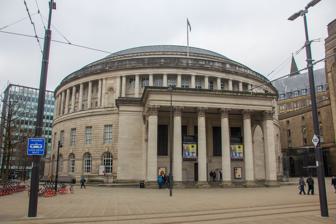
Building: Manchester Central Library
Country: United Kingdom
Year built: 1934
Building in Manchester, England For the library in Manchester, New Hampshire, see Manchester City Library . Manchester Central Library Manchester Central Library viewed from St Peter's Square General information Architectural style Neoclassical rotunda , Tuscan colonnade in Portland stone, low pitched leaded roof and a two-storey, five-bay Corinthian portico entrance. Town or city Manchester Country United Kingdom Coordinates 53°28′41″N 2°14′41″W / 53.4781°N 2.2447°W / 53.4781; -2.2447 Construction started 1930 Completed 17 July 1934 Renovated 2010–2014 Client Manchester Corporation Design and construction Architect(s) E. Vincent Harris Listed Building – Grade II* Official name Central Public Library Designated 2 October 1974 Reference no. 1270759 Manchester Central Library is the headquarters of the city's library and information service in Manchester , England. Facing St Peter's Square , it was designed by E. Vincent Harris and constructed between 1930 and 1934. The form of the building, a columned portico attached to a rotunda domed structure, is loosely derived from the Pantheon, Rome . At its opening, one critic wrote, "This is the sort of thing which persuades one to believe in the perennial applicability of the Classical canon". The library building is grade II* listed . A four-year project to renovate and refurbish the library commenced in 2010. Central Library re-opened on 22 March 2014. History Background Manchester was the first local authority to provide a public lending and reference library after the passing of the Public Libraries Act 1850 . The Manchester Free Library opened at Campfield in September 1852 at a ceremony attended by Charles Dickens . When the Campfield premises were declared to be unsafe in 1877, the library was moved to the old Town Hall in King Street . The library moved again to what is now Piccadilly Gardens , to the former outpatients wing of Manchester Royal Infirmary and an old YMCA hut in 1912. In 1926, the city council held a competition to design an extension to the town hall and a central library. E. Vincent Harris was selected to design both buildings. His circular design for the library, reminiscent of the Pantheon in Rome, was based on libraries in America. The library's foundation stone was laid on 6 May 1930 by the Prime Minister Ramsay MacDonald . The Manchester City Architect G. Noel Hill was involved with the scheme. The library was officially opened by King George V on 17 July 1934 after he had laid the foundation stone for the Town Hall Extension . Manchester Central Library at night In 1934, the Blind Collection from Deansgate and the Commercial Library from the Royal Exchange were moved to the library. The Chinese Library Service was set up in 1968. Opening The Central Library opened in 1934 to much fanfare. Singer-songwriter Ewan MacColl reminisced on the opening: "The new Central Library which replaced the chicken house was an imposing circular structure with an enormous reading room, a small theatre and carrels where serious students could carry on their research without interruption. The portico of the magnificent edifice quickly became a popular rendezvous and "Meet you at the Ref" became a familiar phrase on the lips of students, lovers and unemployed youths. I was there on the opening day and on many days thereafter; the Ref played an important part in my life for I made many friends there." The library was declared open by King George V on 17 July 1934. George V declared to the crowd: "In the splendid building which I am about to open, the largest library in this country provided by a local authority, the Corporation have ensured for the inhabitants of the city magnificent opportunities for further education and for the pleasant use of leisure." An employee at the library who was present on opening day said: "When it was being built the public were very intrigued about its final appearance – they were used to rectangular buildings and the shape of the girders used seemed to make little sense. I remember families coming in first to "gawp"... Under the portico became a favourite trysting place. In all, the shape of the building was its best advertisement and it was never necessary to put a notice 'Public Library' on the outside." Renovation Reports emerged in 2008 that the Central Library needed essential renovation to repair and modernise its facilities. The library faced asbestos problems and needed work to maintain its 'structural integrity'. The Central Library closed from 2010 to 2014 for refurbishment and expansion. During the closure its collections were stored in the Winsford Rock Salt Mine ; some of the books in the stack joined collections at Greater Manchester County Record Office . A number of its services were available at a temporary location nearby. During renovation, a temporary community library for the city centre was established on Deansgate . Central Library re-opened on 22 March 2014 after a £40 million re-design. The project delivered by Laing O'Rourke won the Construction News Judges Supreme Award in June 2015. It was described as an almost impossibly complex project completed on schedule and within budget. The indoor plan is now very different. What was the theatre in the basement is now part of the library. A wall was knocked through, making an indoor connection between the library and Manchester Town Hall . The Library Theatre Company moved to their new theatre at the HOME complex in May 2015. Architecture The central Wolfson Reading Room in 2021 The Shakespeare Hall entrance in 2014 The exterior of the library The ceiling in the entrance Designed by architect Vincent Harris, the striking rotunda form of the library was inspired by the Pantheon in Rome. Like its 2nd-century model, the library is a round building fronted by a large two-storey portico which forms the main entrance on St Peter's Square , and is surrounded by five bays of Corinthian columns . Around the second and third floors is a Tuscan colonnade , topped by a band of unrelieved Portland stone . The pitched leaded roof appears from street level to be a dome, but this is only a surrounding roof. The dome that can be seen from within the Great Hall lies within this roof, and cannot be seen from the ground. On the first floor is the Great Hall, a large reading room topped by a dome. Much of the original furniture designed by the architect can be seen on this floor. Around the rim of the dome is an inscription from the Book of Proverbs in the Old Testament : Wisdom is the principal thing; therefore get wisdom, and with all thy getting get understanding. Exalt her and she shall promote thee; she shall bring thee to honour when thou dost embrace her, she shall give of thine head an ornament of grace, a crown of glory she shall deliver to thee. Proverbs 4:7 In former years, the dome's acoustics caused an echo problem, which repeated several times any short noise made in the room. Adding sound-absorbing material reduced this effect. The Shakespeare Hall is an ornate chamber displaying local heraldry and with large stained glass windows. The central window was designed by Robert Anning Bell and depicts William Shakespeare and scenes from his plays. Two side windows designed by George Kruger Gray depict the coats of arms of the City of Manchester, the University of Manchester , and the County and Duchy of Lancaster . The windows were a memorial bequest to the library by Rosa E. Grindon (1848–1923), the widow of Manchester botanist Leo Grindon . The ceiling decorations include the arms and crests of the Duchy of Lancaster, the See of York , the See of Manchester , the City of Manchester, and Lancashire County Council . The walls of Shakespeare Hall are covered with Hopton Wood stone quarried in Derbyshire . On the walls are the arms of The Manchester Grammar School , Manchester University, the Manchester Regiment , Humphrey Chetham , the Overseers of the Township, England, St. George, St. Mary (patron saint of Manchester), and over the memorial window, Shakespeare. On the left landing is a white marble statue, the Reading Girl by the Italian sculptor Giovanni Ciniselli. It was bought by the industrialist and promoter of the Manchester Ship Canal , Daniel Adamson . The statue was presented to the library by his grandchildren, the Parkyn family, in 1938. Collections The new Lending Library in 2014 It is the second largest public lending library in Britain, after the Library of Birmingham . Beneath the Great Hall were four floors of steel book stacks providing 35 miles (56 km) of shelving which accommodated one million books: video . Those floors were only accessible to employees and were environmentally controlled to protect the books, many of which are old and fragile. The upper two stack floors occupied all the area under the dome. The fourth level, the archive unit, was in the basement of the building. The lower two stack floors were smaller because the basement theatre took some of that area. In 2011 when the library closed for the alterations, there were 3,600 stack columns supporting approximately 45,000 shelves; those columns were rooted in the sandstone rock underneath and supported the Great Hall's reinforced concrete floor. Placed end to end, those shelves would have covered over 35 miles (56 km). The total floor area was about 7,000 square yards (5,850 m 2 ). After the 2010–2014 alterations, many of the former stack books (except rare or valuable or fragile books) are on public shelves. The library collections include over 30 incunabula (books published before 1500) and many first and early editions of major works. The special collections include: The Gaskell Collection – works by Elizabeth Gaskell , one of the most important writers to have lived and worked in the city The Theatre Collection – a record of the history of theatre in Manchester The Henry Watson Music library – one of the largest public library collections of sheet music , named after the Mancunian musician and composer Dr Henry Watson (1846–1911) who bequeathed his collection to the library. It was officially opened in 1947 by Sir John Barbirolli . The Newman Flower Collection of Handel Manuscripts – acquired from the estate of Sir Newman Flower by the Henry Watson Music library in 1965. This library of rare manuscripts had originally been collected by Charles Jennens , a close friend of George Frederic Handel , and was later held in the collection of the Earl of Aylesford . It contains works by Handel, as well as items of Italian music from the early 18th century, including concerto partbooks of the Four Seasons by Antonio Vivaldi . Notably, the collection also includes a number of previously unknown violin sonatas by Vivaldi, autographed by the composer, which are now known as The Manchester Sonatas . Library Theatre The Library Theatre occupied much of the basement of Manchester Central Library and was the home of the Library Theatre Company, a Manchester City Council service. It was built in 1934 as a lecture theatre, and since 1952 had been used by the Library Theatre Company. After the 2011–2014 alterations, its area is now part of the library. A new theatre opened on First Street in partnership with Cornerhouse , Manchester in 2015. Memorials Spanish Civil War Memorial, Manchester Central Library There is a memorial to those from Greater Manchester who fought in the Spanish Civil War as part of the International Brigades . The inscription reads Voluntarios Internacionales de la Libertad dedicated to the men & women from the Greater Manchester area who fought against fascism in Spain. The memorial was designed by Sol Garson, and unveiled by Cllr. H.T. Lee on 12 February 1983. Famous users Anthony Burgess , the author who wrote the novel A Clockwork Orange , was a regular visitor to the library during his school days. In a volume of his autobiography, Little Wilson and Big God (1987) he recounted his visit to the index system, then in temporary accommodation in Piccadilly, Manchester, where he met an older woman who took him to her flat in Ardwick where she seduced him. Statistics In 1968 it was recorded that the adult lending stock was 895,000, the adult reference stock 638,200, the junior stock 114,600, a total of nearly 1.65 million volumes. There were about 2,000 reading places and an estimated 10,000 people visited the library each day. There were subscriptions to 3,000 periodicals. A panoramic view of St Peter's Square. From the far left to right: Midland Hotel , Manchester Central Library (before the current alterations), and Manchester Town Hall Extension . See also Greater Manchester portal Grade II* listed buildings in Greater Manchester Listed buildings in Manchester-M2 John Rylands Library References